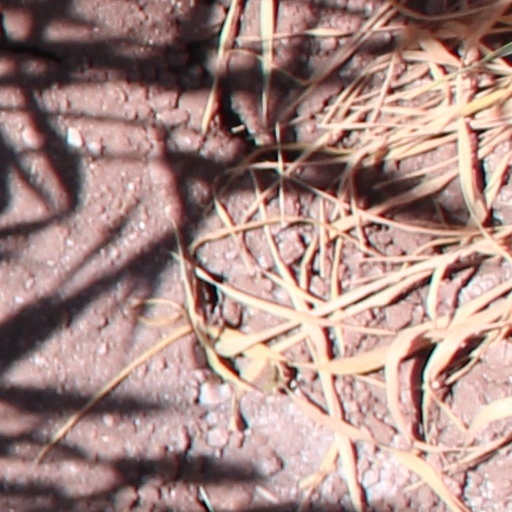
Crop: wheat